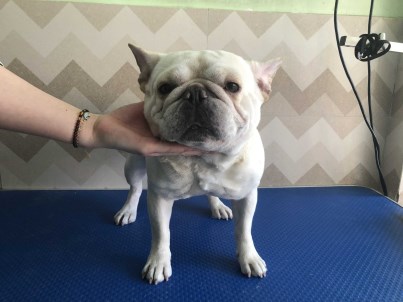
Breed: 1121-n000002-French_bulldog